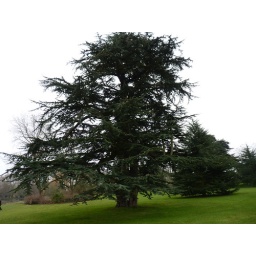
Cedar of Lenanon (Cedrus libani) tree in the grass lawn between the house and the lake.